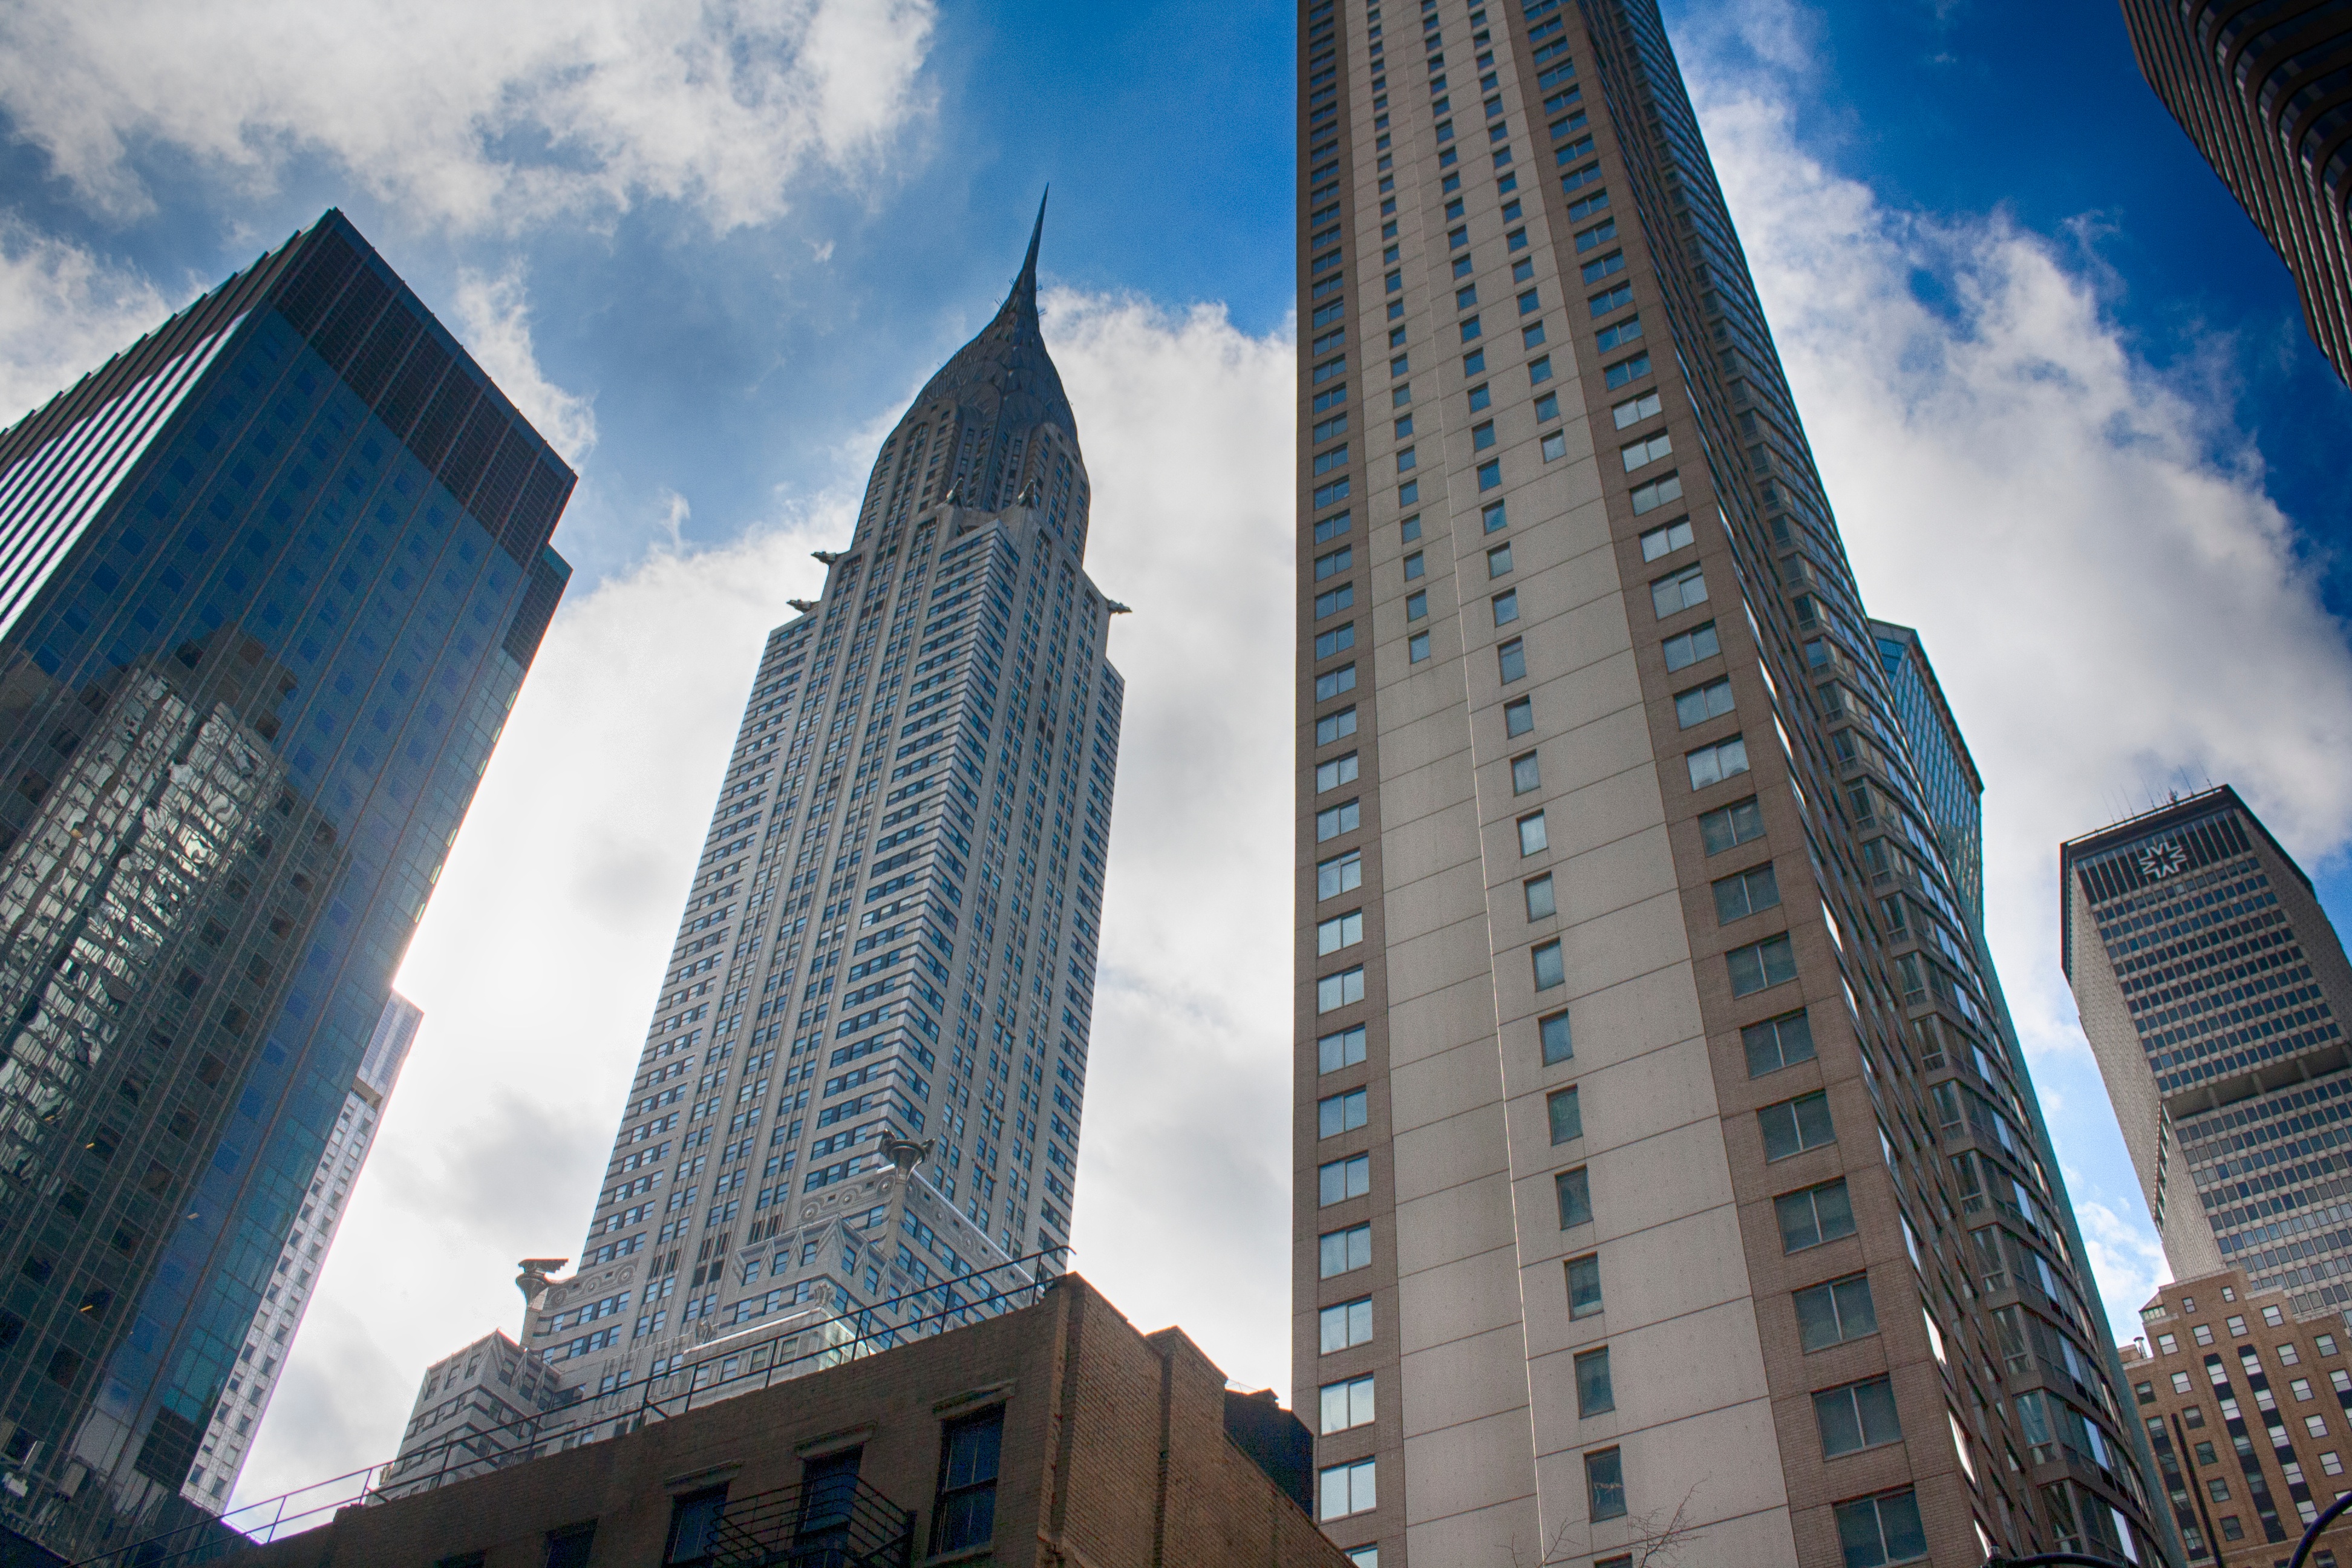
architecture, skyline, building, city, skyscraper, cityscape, downtown, tower, landmark, facade, tower block, metropolis, condominium, urban area, human settlement, metropolitan area